Point-to-multipoint communication

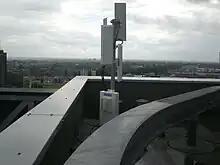
A point-to-multipoint radio base station manufactured by CableFree installed for a wireless internet service provider in Rotterdam. The station has four radio interfaces each connected to a separate sector antenna, each providing 90 degrees coverage. Within 20 km of this base station, customer-premises equipment with high gain directional antennas are installed on sites which can then connect to the base station to receive broadband data connections of typically 10–200 Mbit/s capacity.

In telecommunications, point-to-multipoint communication (P2MP, PTMP or PMP) is communication which is accomplished via a distinct type of one-to-many connection, providing multiple paths from a single location to multiple locations.